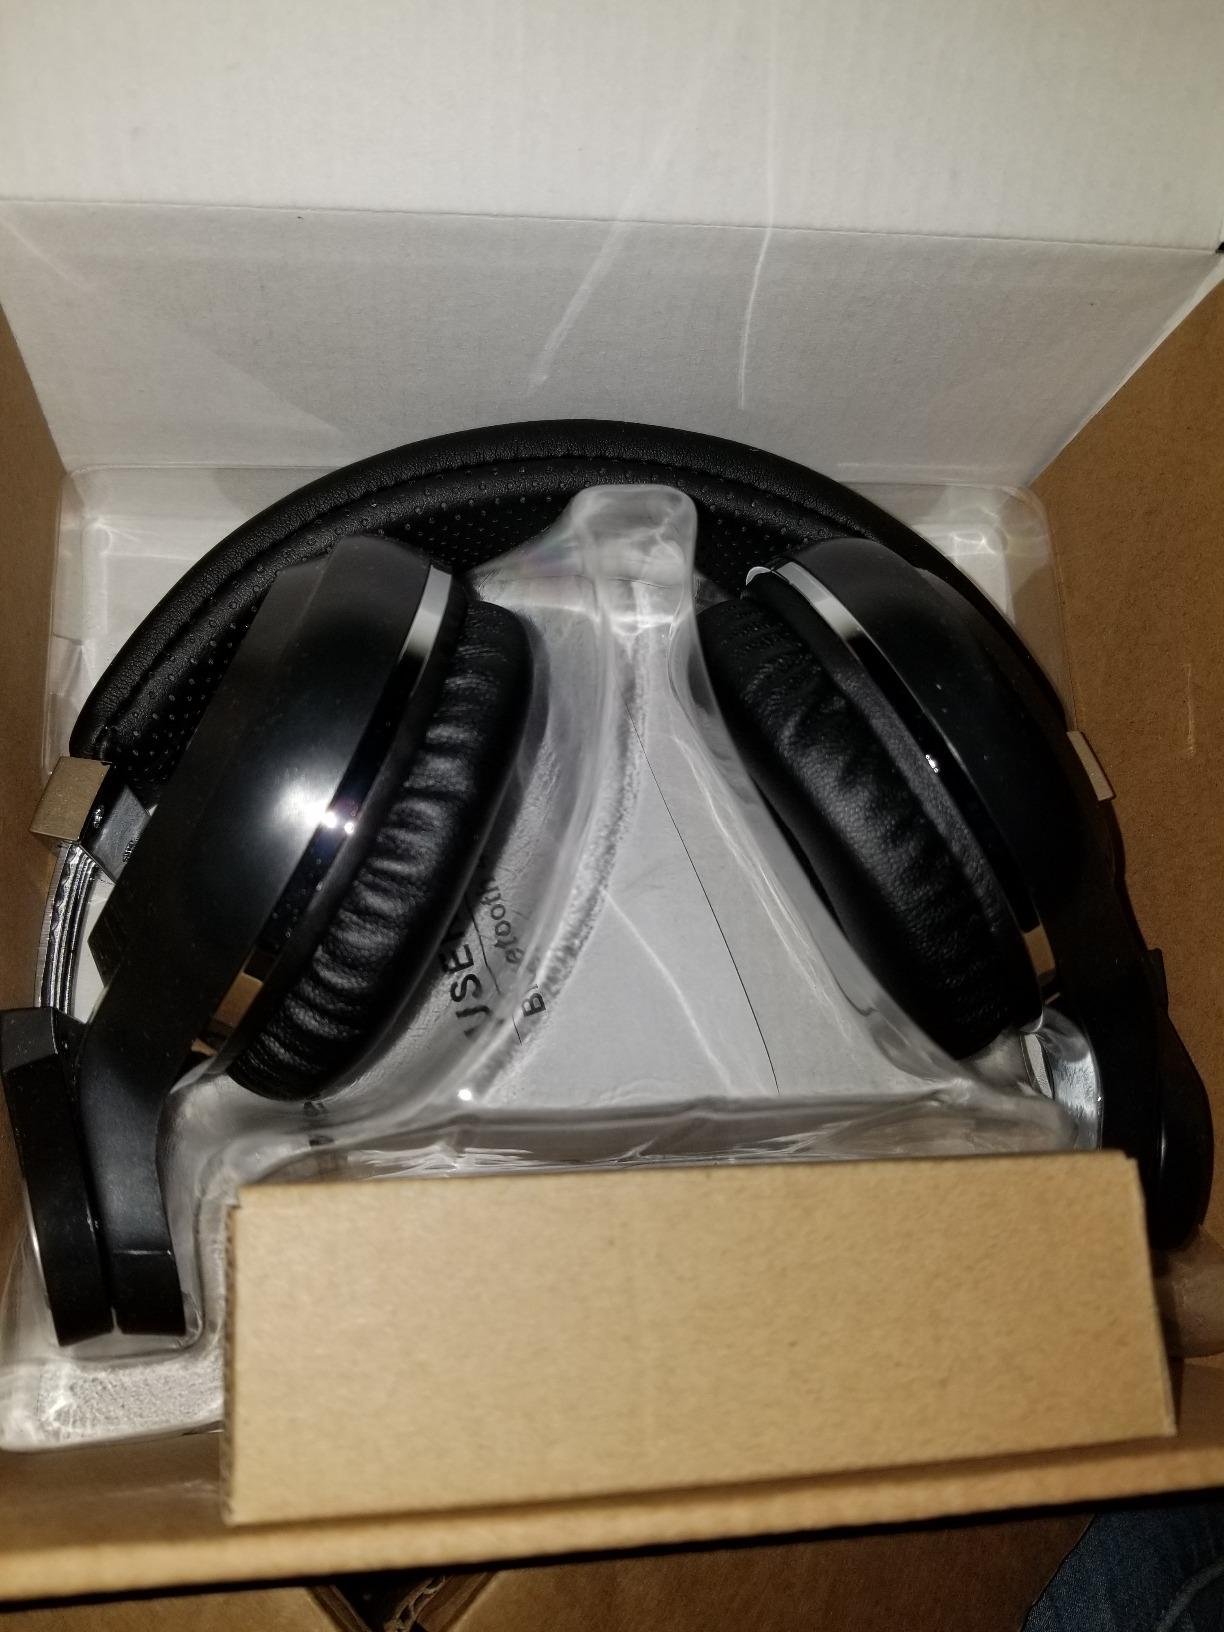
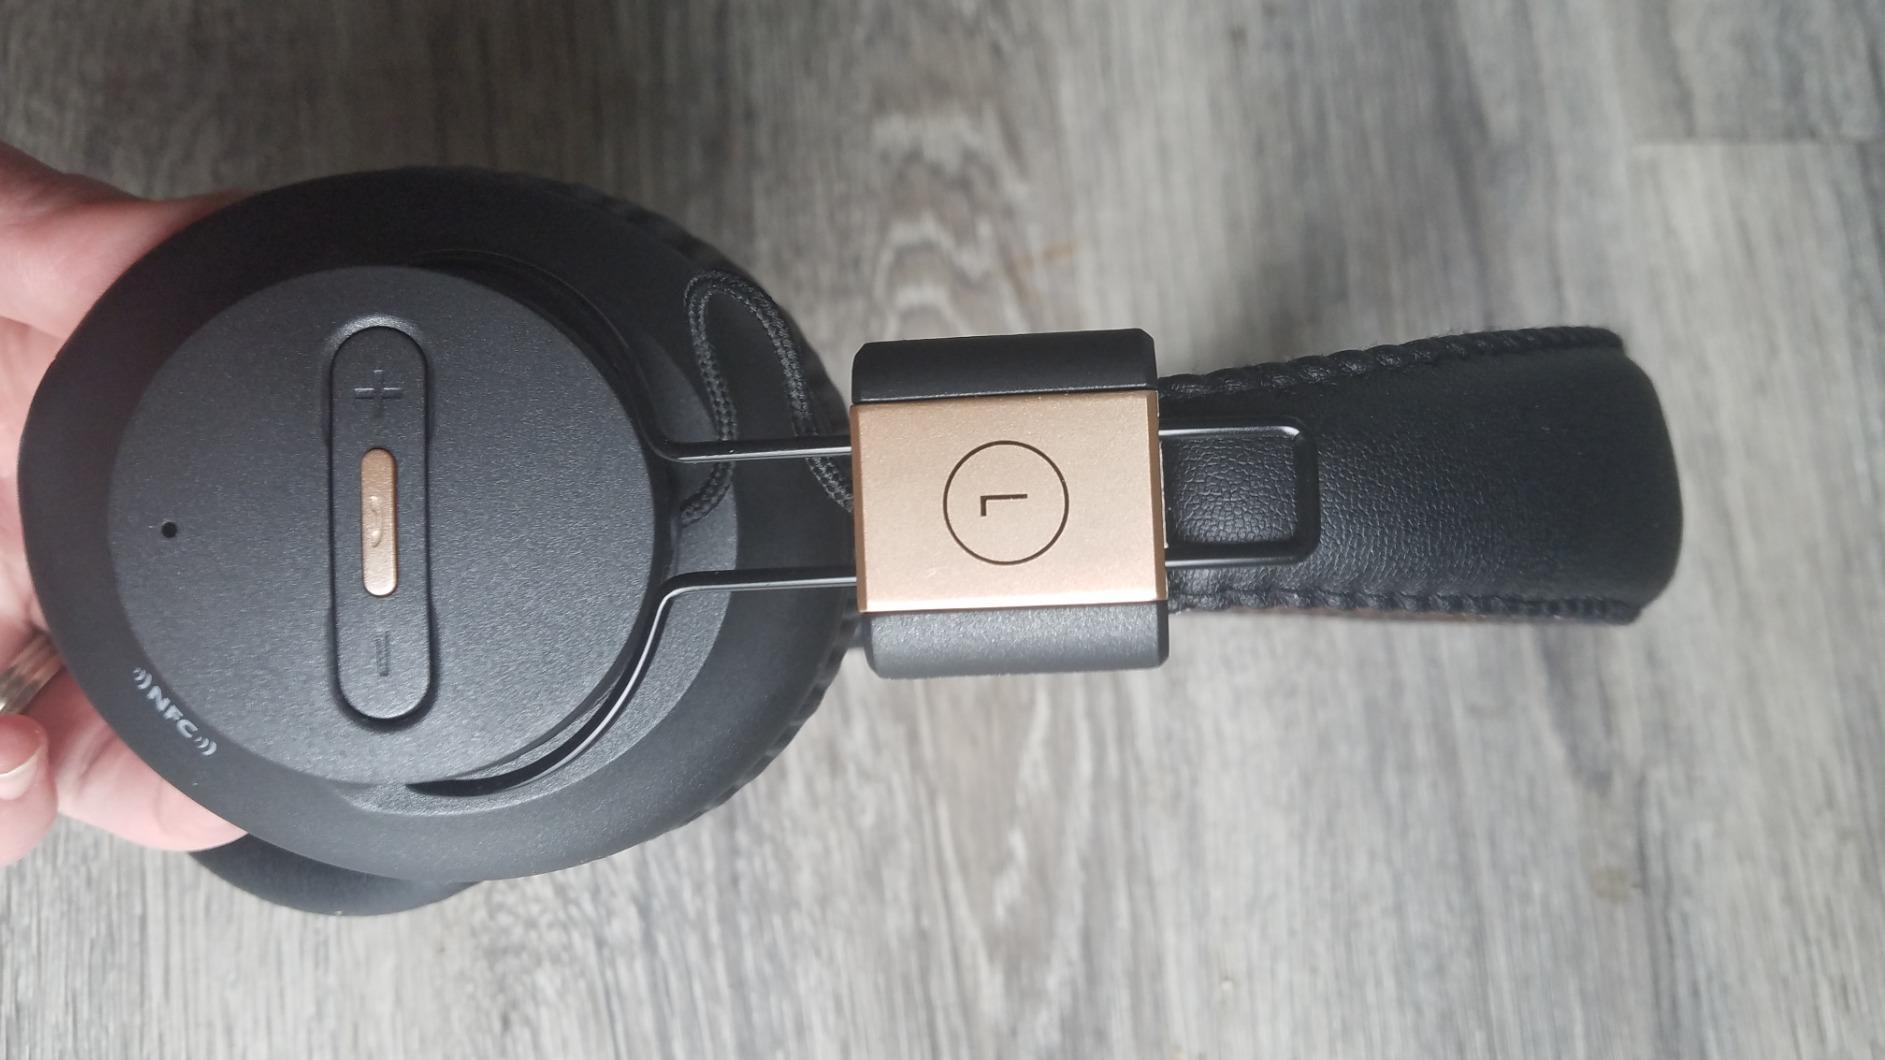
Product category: headphones
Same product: no